Macclesfield Cemetery

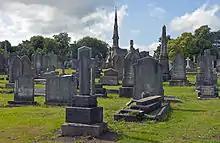
Tombstones of various sizes on a slope to a stone building with a tall spire in the center background, with trees on either side, under a blue sky with clouds

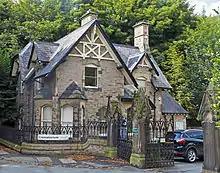
An intricate stone structure, two stories high, with gabled roofs and half-timbering in the gable apexes. To its right, and closer to the camera, is a wrought iron fence and gates with intricate, pyramid-topped stone gateposts. A sign on the fence in front of the building says "crematorium".

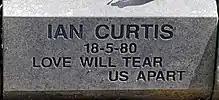
A grayish stone block with "Ian Curtis 18-5-1980 Love Will Tear Us Apart" carved into it in a sans-serif typeface

Macclesfield Cemetery, is a Victorian cemetery located on Prestbury Road, Macclesfield, Cheshire, England. It was opened on 17 May 1866 and consists of of land including gardens of remembrance, cemetery walks take place three times a year.